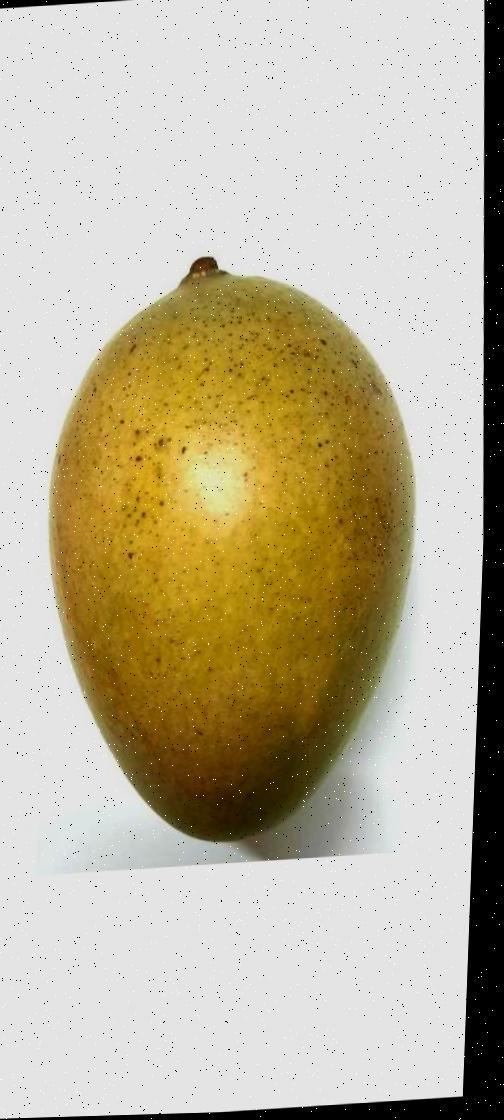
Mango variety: Shada